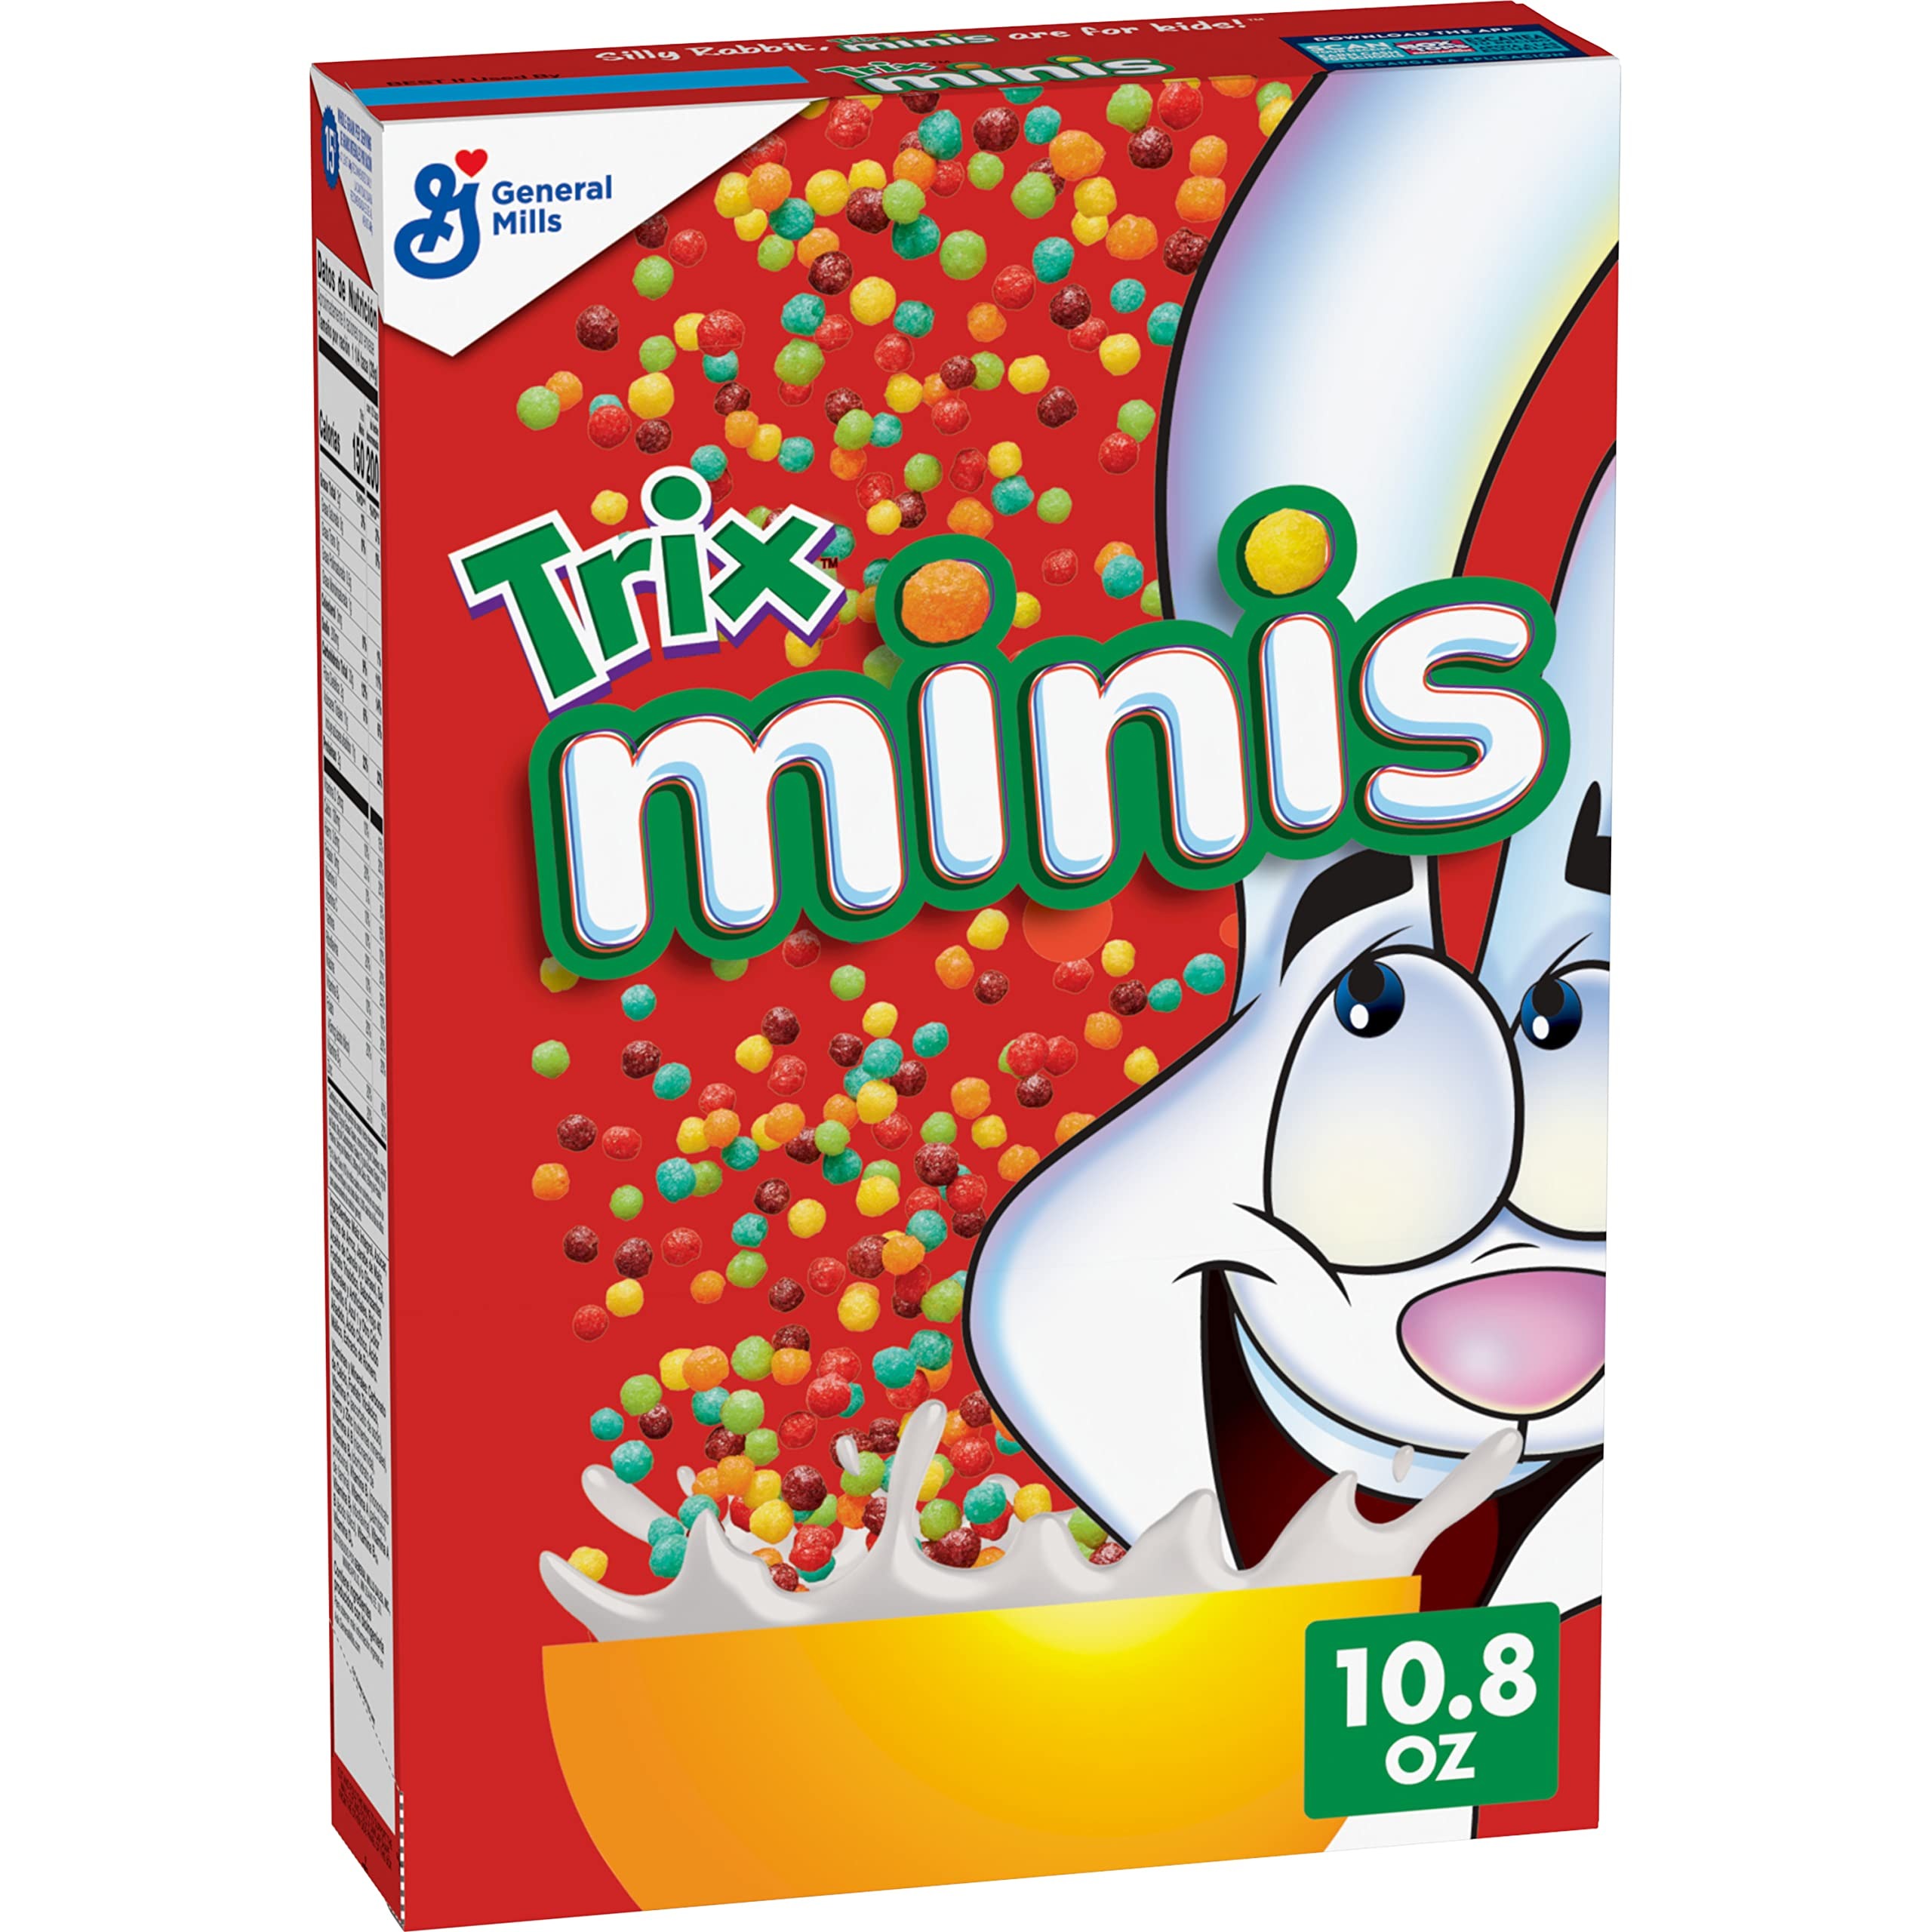
Item Name: Trix Minis Fruity Mini Corn Puff Breakfast Cereal, 10.8 OZ
Bullet Point 1: The same fruity taste of Trix Cereal now in itty bitty mini puffs
Bullet Point 2: Naturally and artificially fruit flavored cereal made miniature for more delicious pieces in every bite
Bullet Point 3: Mini sweetened corn cereal made with vitamins and minerals
Bullet Point 4: Made with 15 g of whole grain per serving (at least 48 g recommended daily)
Bullet Point 5: Contains one 10.8 oz Family Size box of General Mills Trix Minis Fruit Flavored Corn Puffs Breakfast Cereal
Value: 10.8
Unit: Ounce

Price: 5.39